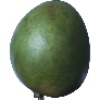
Label: Mango 1